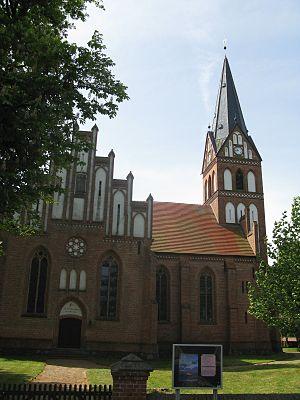
Leussow est une municipalité allemande du land de Mecklembourg-Poméranie-Occidentale et l'arrondissement de Ludwigslust-Parchim. En 2013, elle comptait 254 hab.